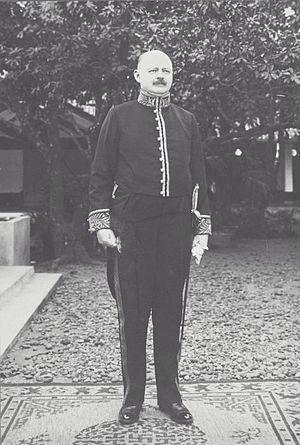
Kediri est une ville d'Indonésie ayant le statut de kota dans la province de Java oriental, sur le fleuve Brantas, au sud-ouest de Surabaya, la capitale provinciale. Elle est le chef-lieu du kabupaten du même nom.